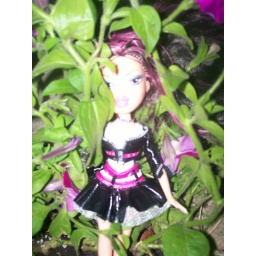
Bratz girlz really rock jade in dance crew jade outfit with princess shoes